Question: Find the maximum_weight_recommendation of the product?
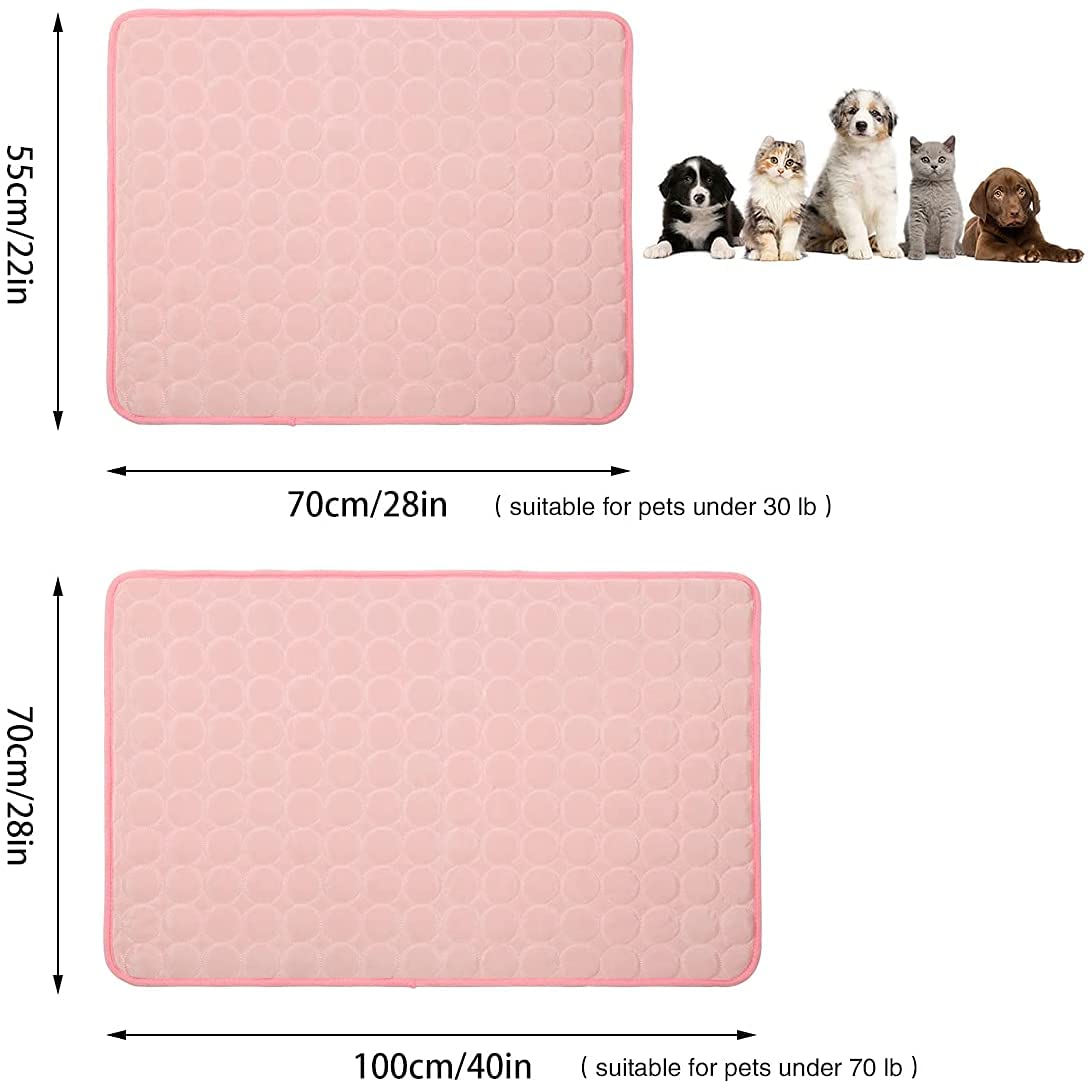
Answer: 70 pound